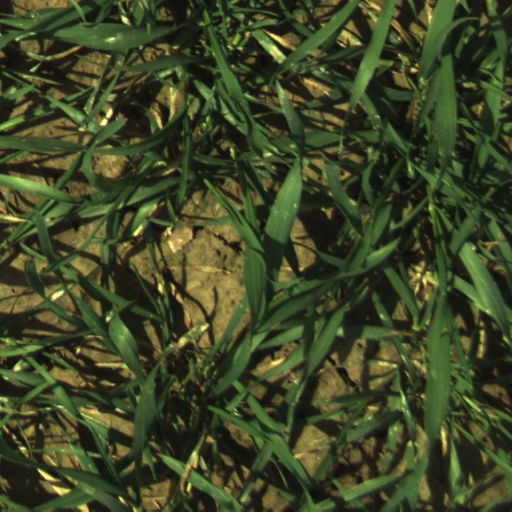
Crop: wheat